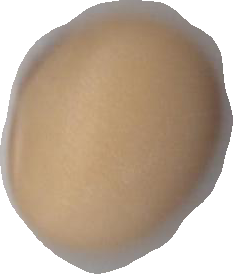
Variety: Anjasmoro